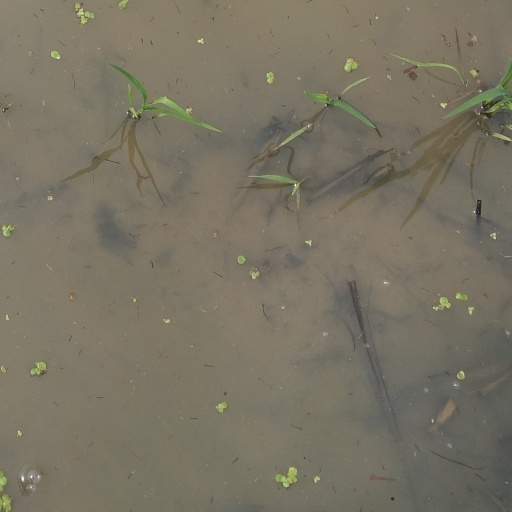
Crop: rice